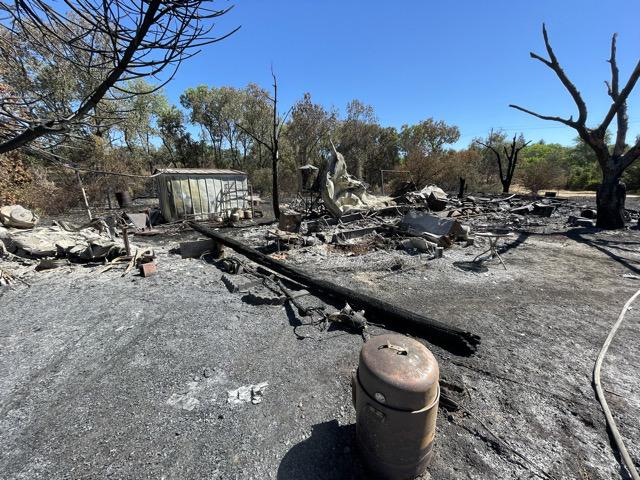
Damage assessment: destroyed